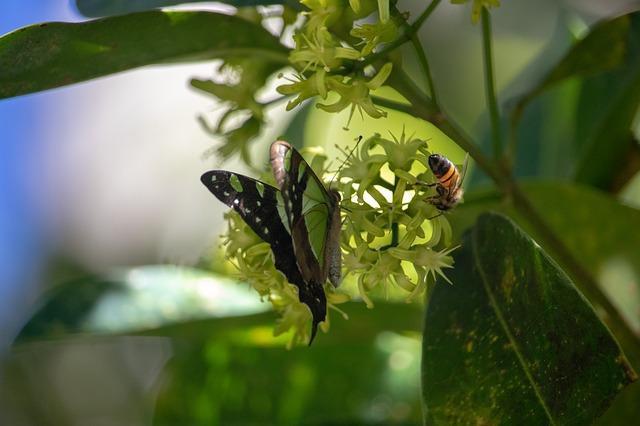
butterfly